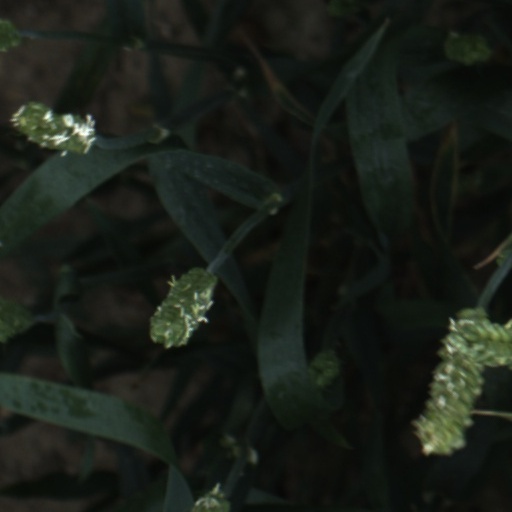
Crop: wheat